Luciano Freire

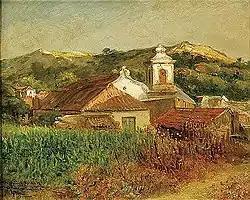
View of Trafaria

He initially focused on painting portraits. His depiction of boatmen ("Catraeiros") earned him a nomination as an "Academic of Merit" in 1895. Ironically, it was lost at sea while being brought back from an exhibition of Portuguese paintings at the Exposition Universelle (1900). This was followed by a series of paintings dealing with industrialization, to which he was opposed. Later, however, he would create a series of drawings depicting the development of the Linha de Cascais; a major railway line from Cascais to Lisbon.